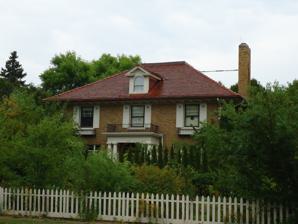
Building: Pearl and Eva Chambers House
Country: United States of America
Year built: 1928
Historic house in Wisconsin, United States For other places of a similar name, see Chambers House . United States historic place Pearl and Eva Chambers House U.S. National Register of Historic Places Show map of Wisconsin Show map of the United States Location 1615 State St. Eau Claire, Wisconsin Coordinates 44°47′53″N 91°29′40″W / 44.79806°N 91.49444°W / 44.79806; -91.49444 Built 1928 Architect Edward J. Hancock NRHP reference No. 11001027 Added to NRHP January 12, 2012 The Pearl and Eva Chambers House is a historic house located at 1615 State Street in Eau Claire, Wisconsin . It was added to the National Register of Historic Places on January 12, 2012. History The house was owned by lumberman Pearl Chambers. After Pearl's death in 1941, his widow, Eva, lived in the house until it was sold in 1953. References